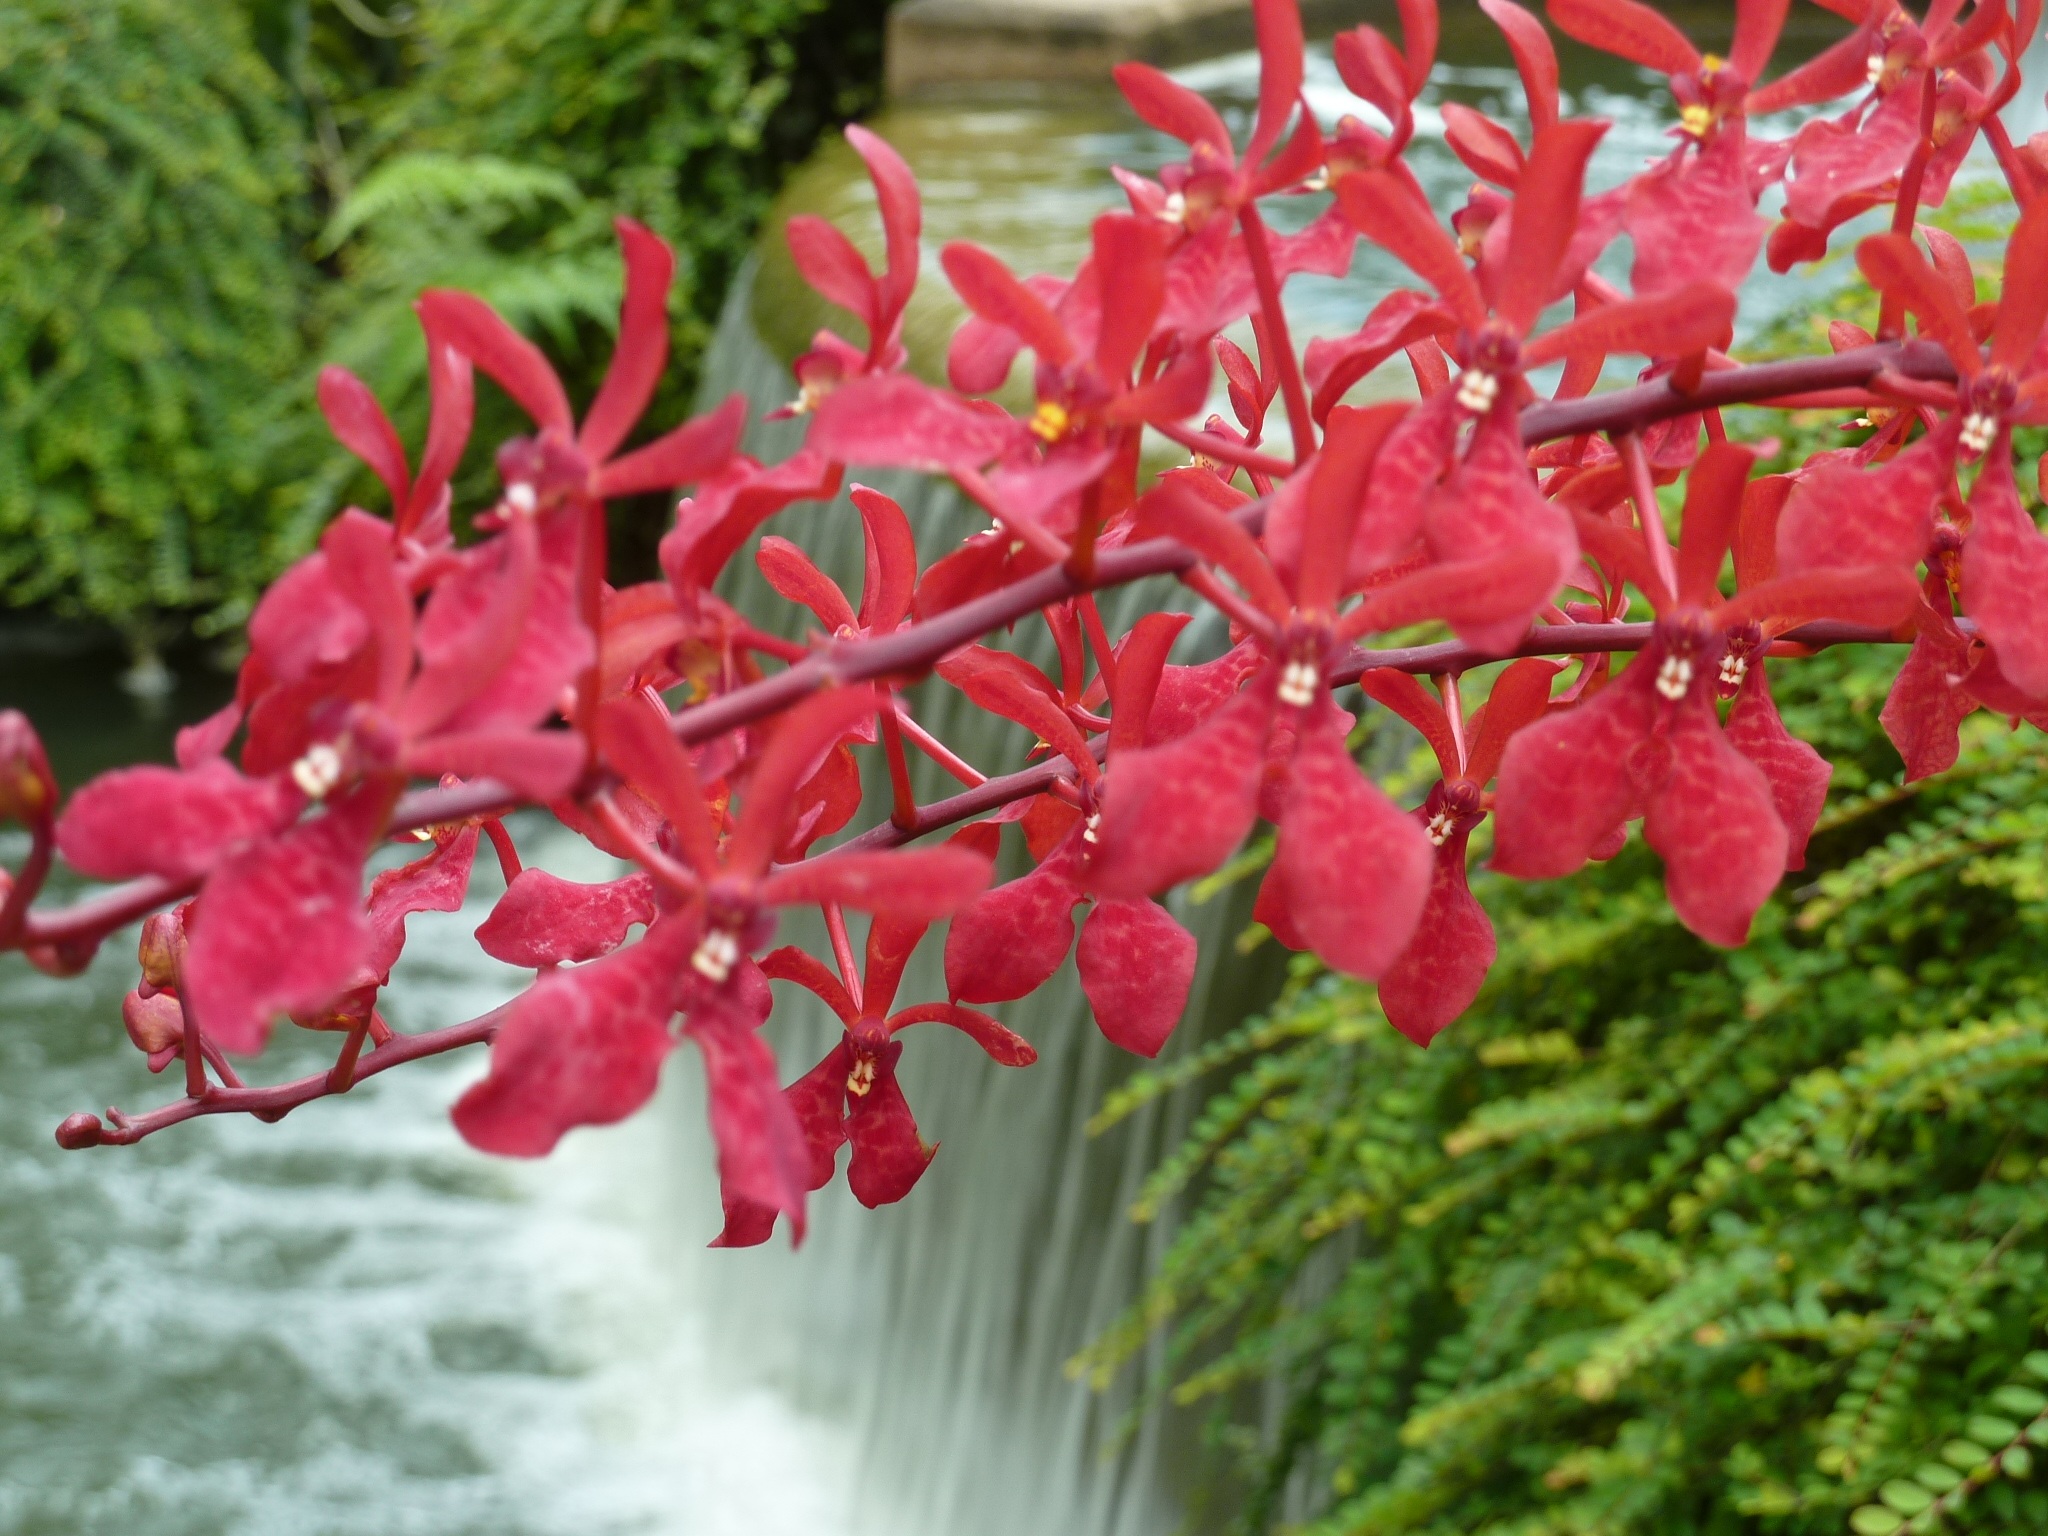
tree, nature, waterfall, blossom, plant, leaf, flower, bloom, tropical, botany, pink, flora, orchid, shrub, rhododendron, exotic, flowering plant, woody plant, land plant